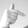
ASL letter: T